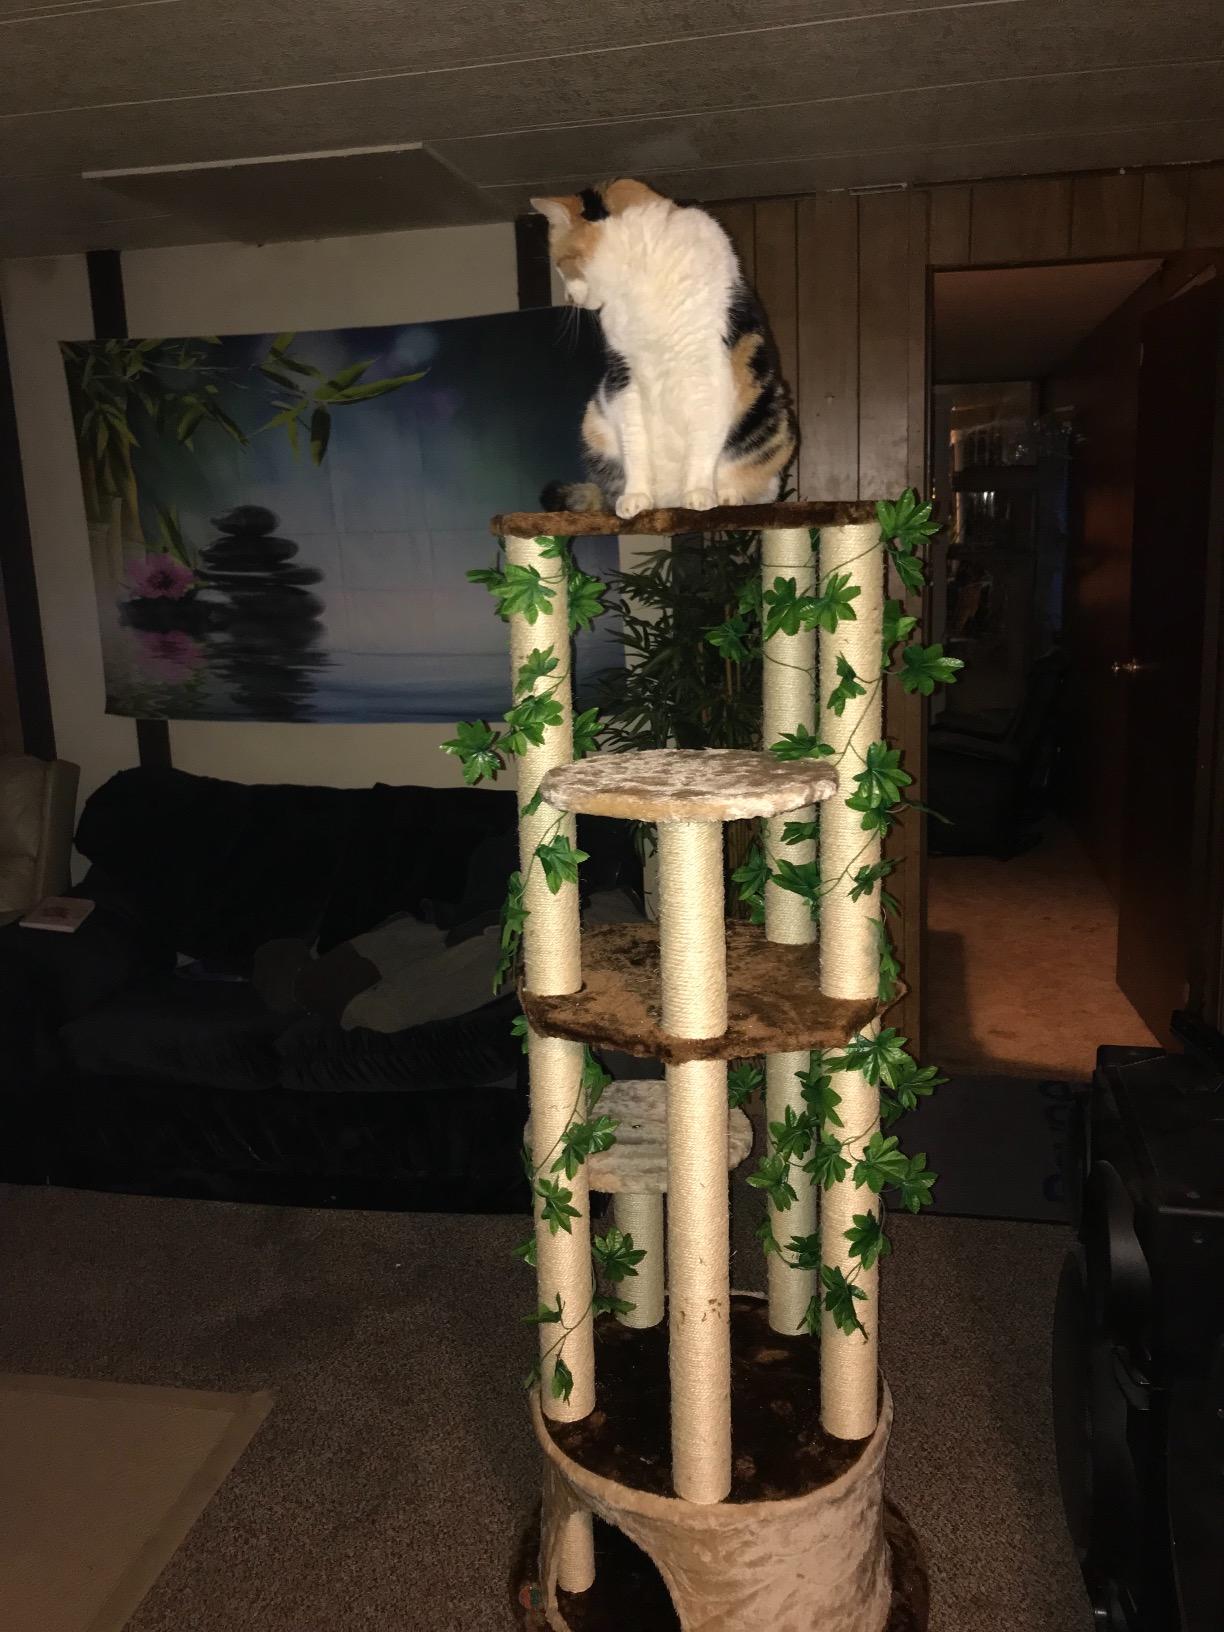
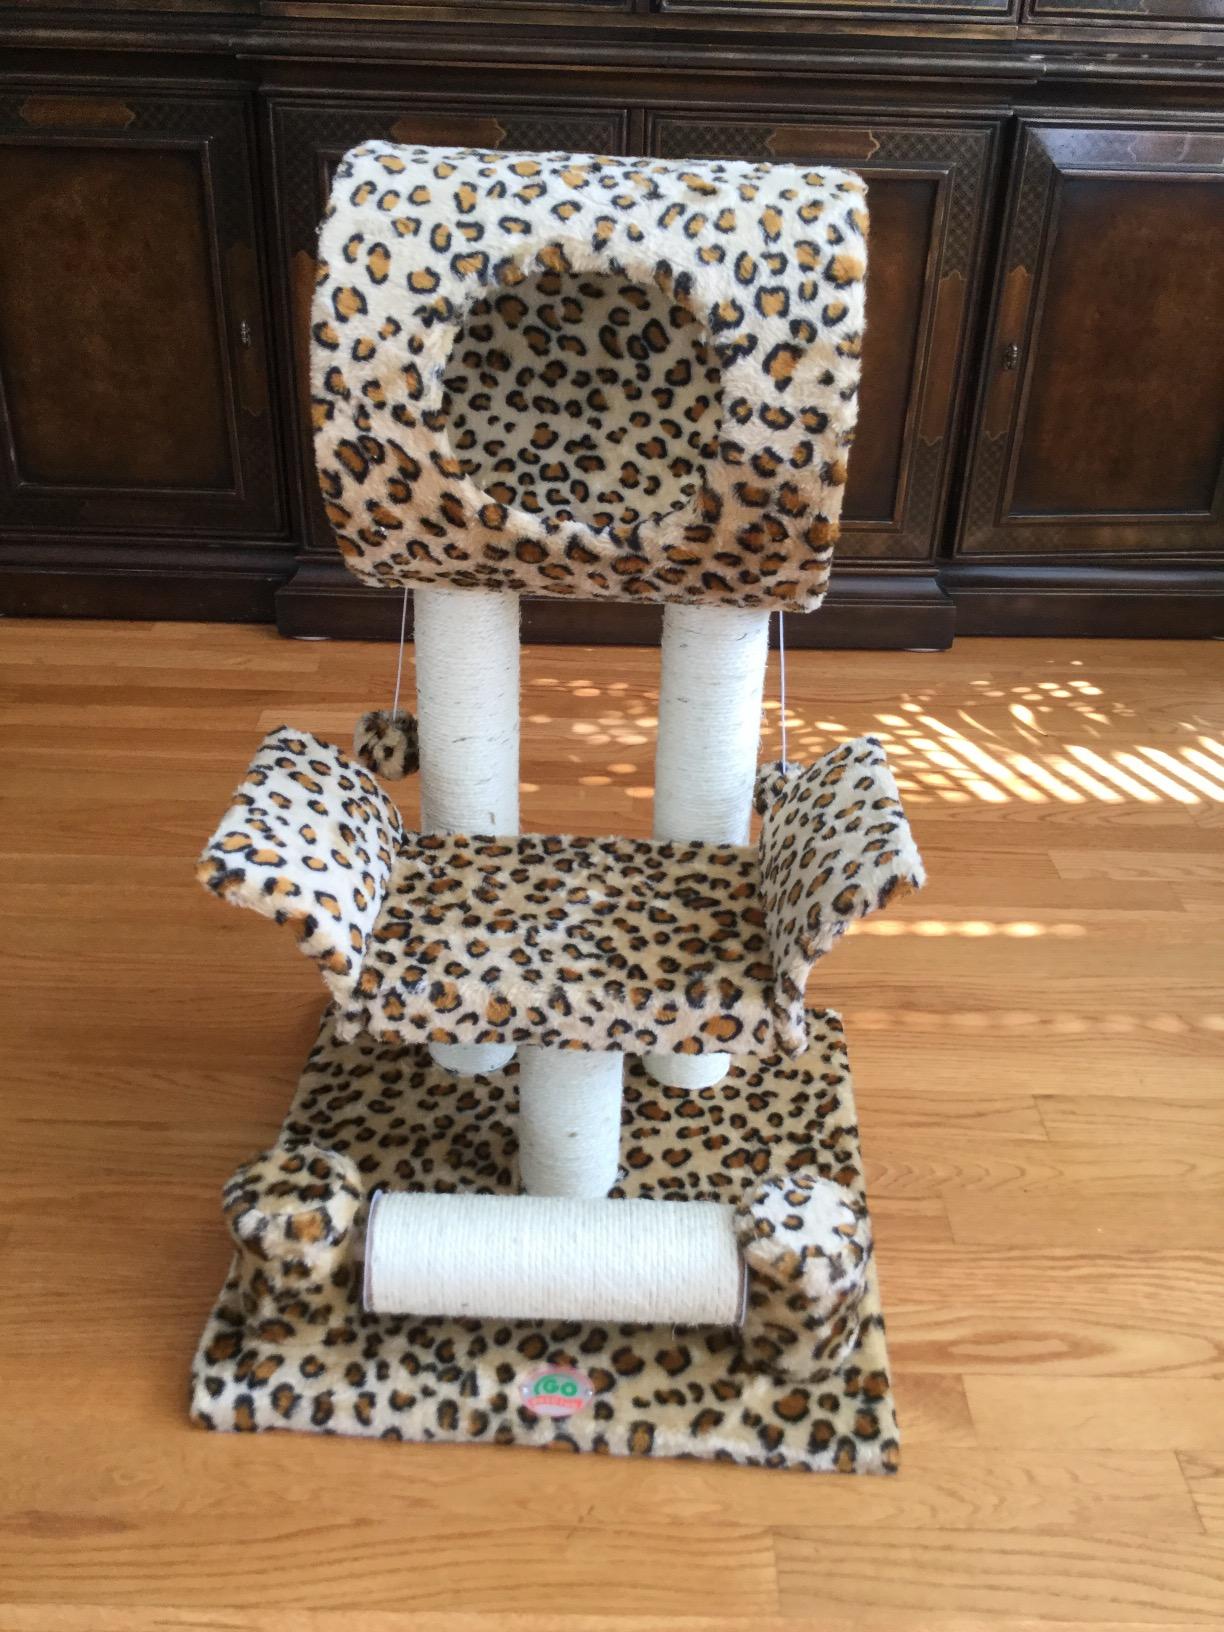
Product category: items_cat tree
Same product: no